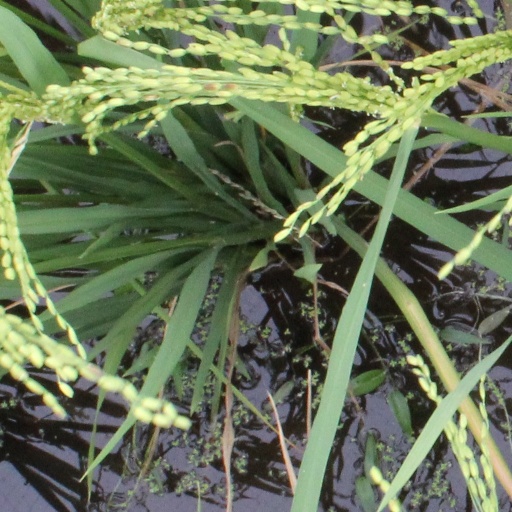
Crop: rice